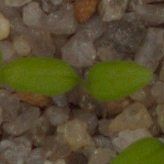
Label: common_chickweed